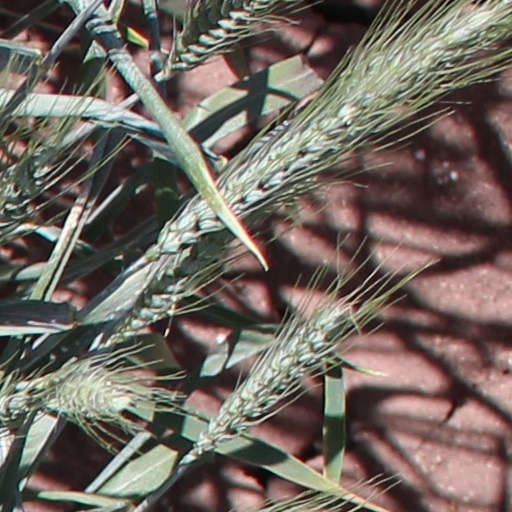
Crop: wheat